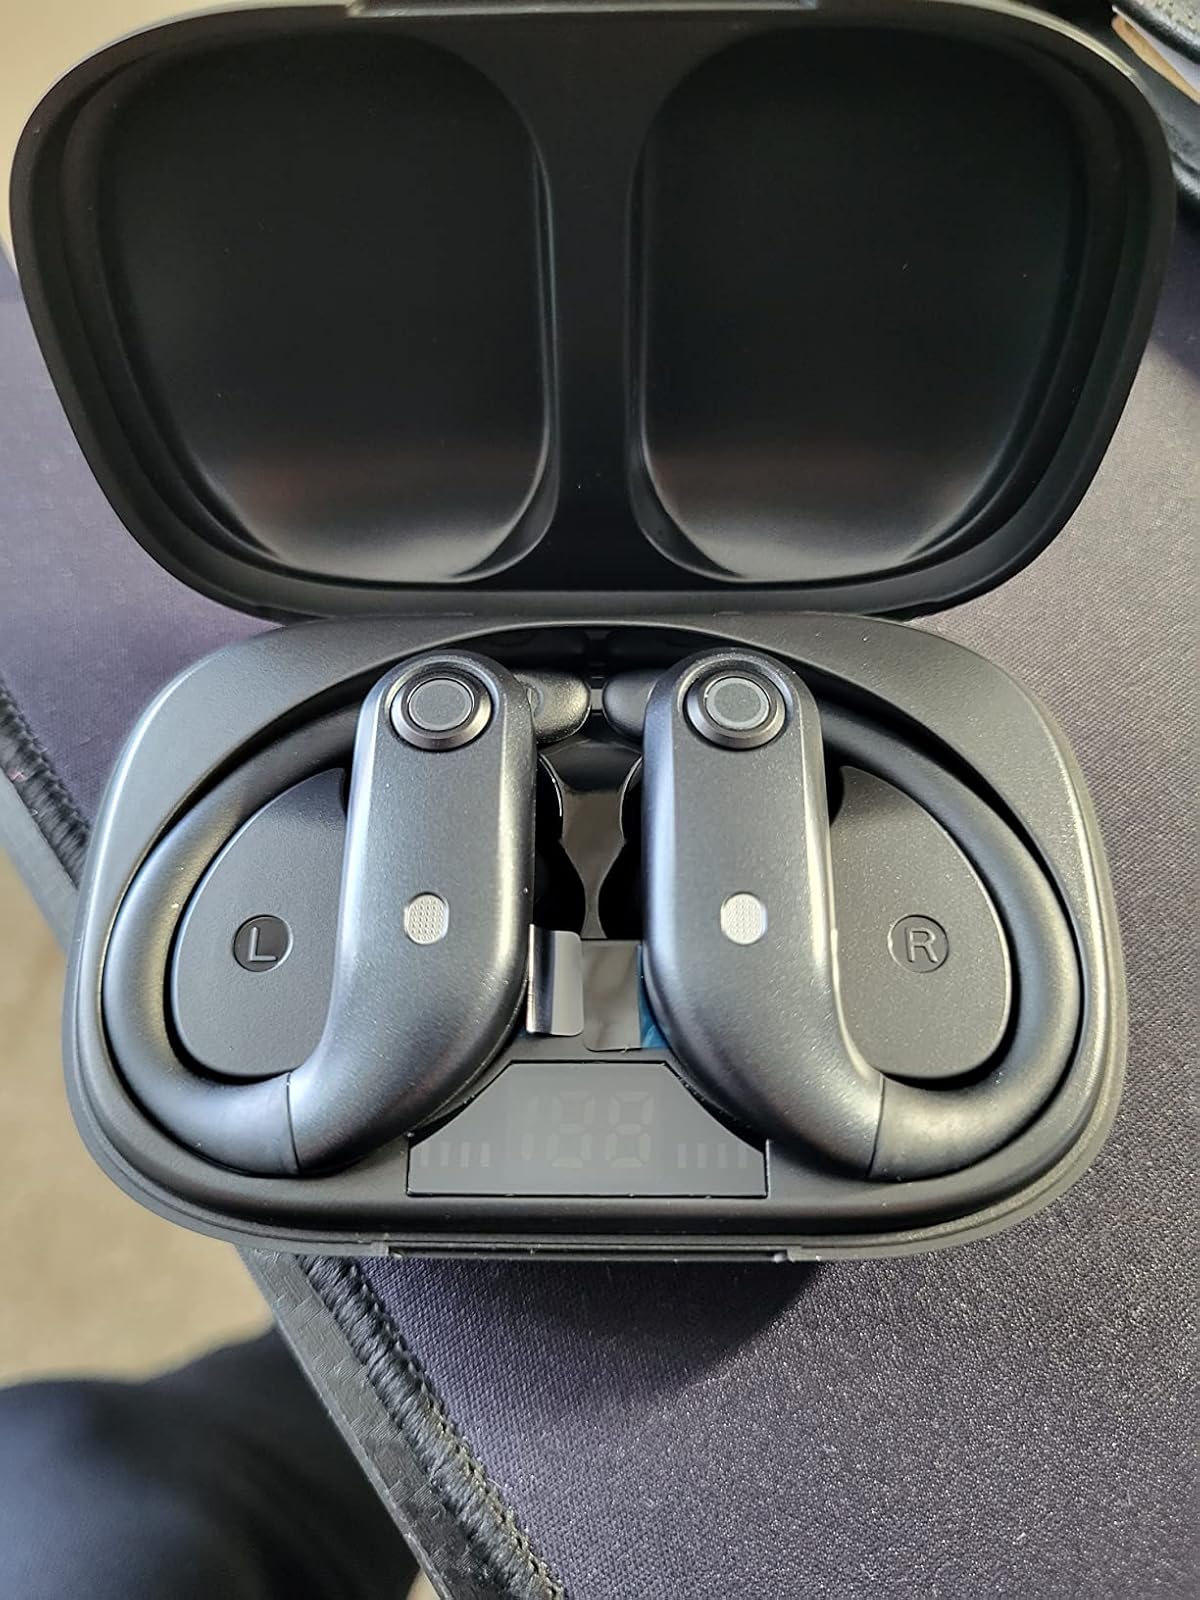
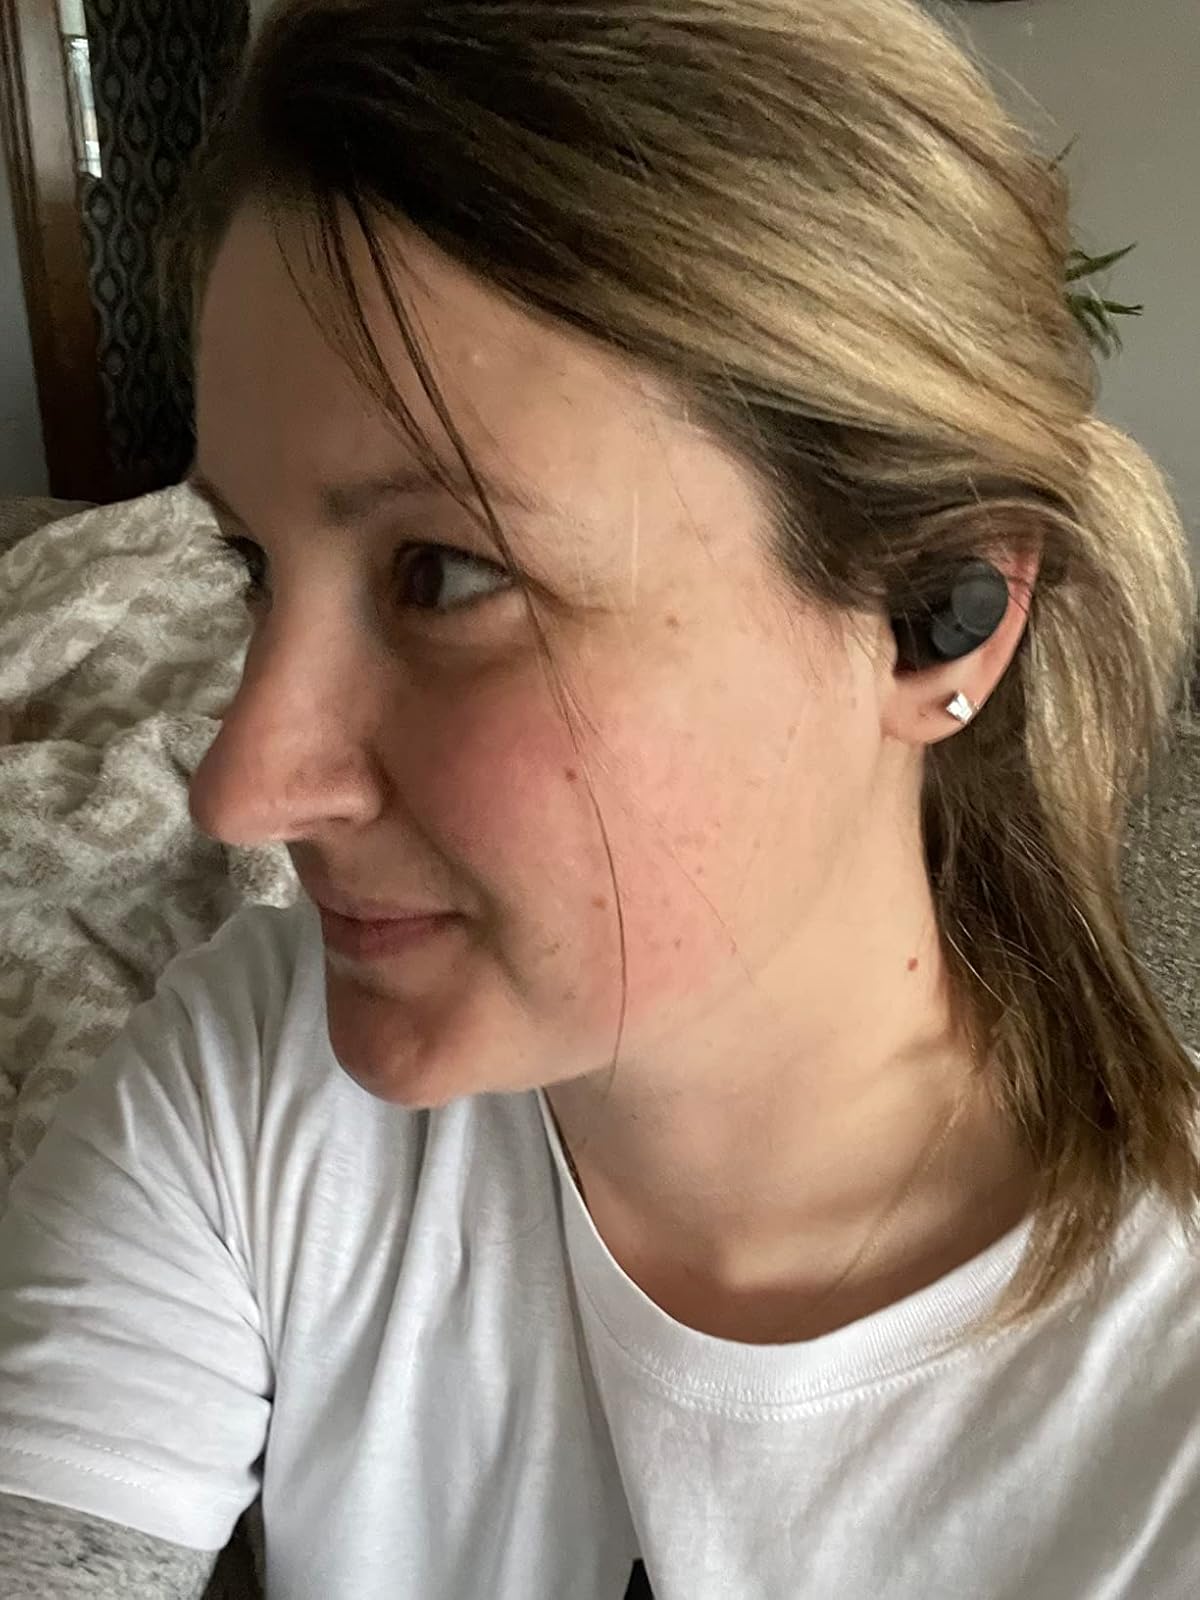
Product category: earbuds
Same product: no